Carroll O'Connor

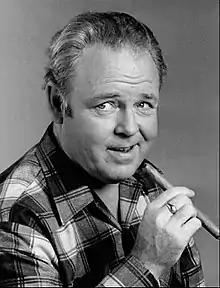
O'Connor as Archie Bunker in 1975

John Carroll O'Connor (August2, 1924– June21, 2001) was an American actor whose television career spanned over four decades. He found widespread fame as Archie Bunker (for which he won four Emmy Awards), the main character in the CBS television sitcoms "All in the Family" (1971–1979) and its continuation, "Archie Bunker's Place" (1979–1983). He later starred in the NBC/CBS television crime drama "In the Heat of the Night" (1988–1995), where he played the role of police chief William "Bill" Gillespie. In the late 1990s, he played Gus Stemple, the father of Jamie Buchman (Helen Hunt) on "Mad About You". In 1996, O'Connor was ranked number 38 on "TV Guide"s 50 Greatest TV Stars of All Time. He won five Emmys and one Golden Globe Award.